Trignac

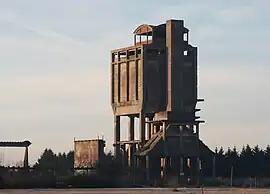
Remains of the Forges de Trignac

Trignac is a commune in the Loire-Atlantique department in western France. It was created in 1913 from part of the commune of Montoir-de-Bretagne.